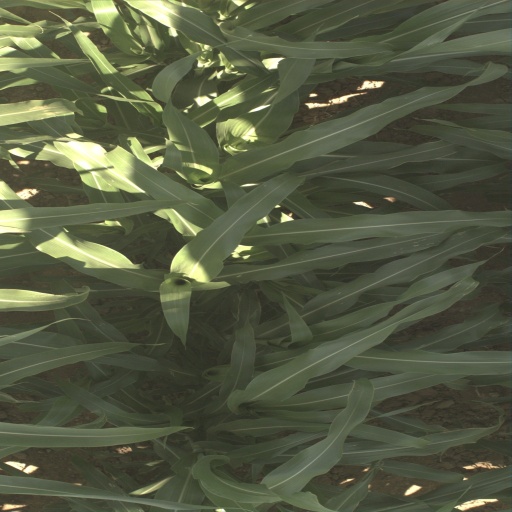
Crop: sorghum